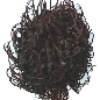
Label: rambutan